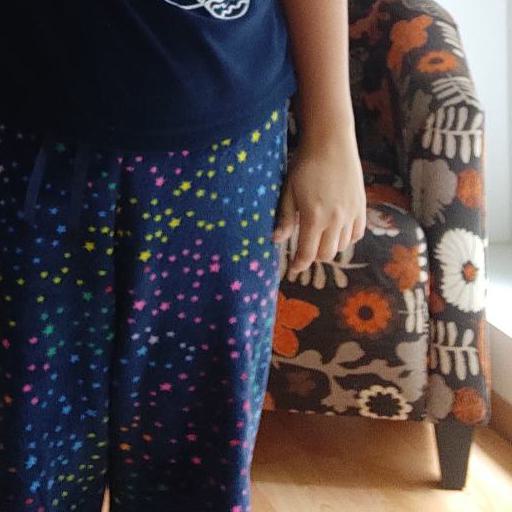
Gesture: no_gesture